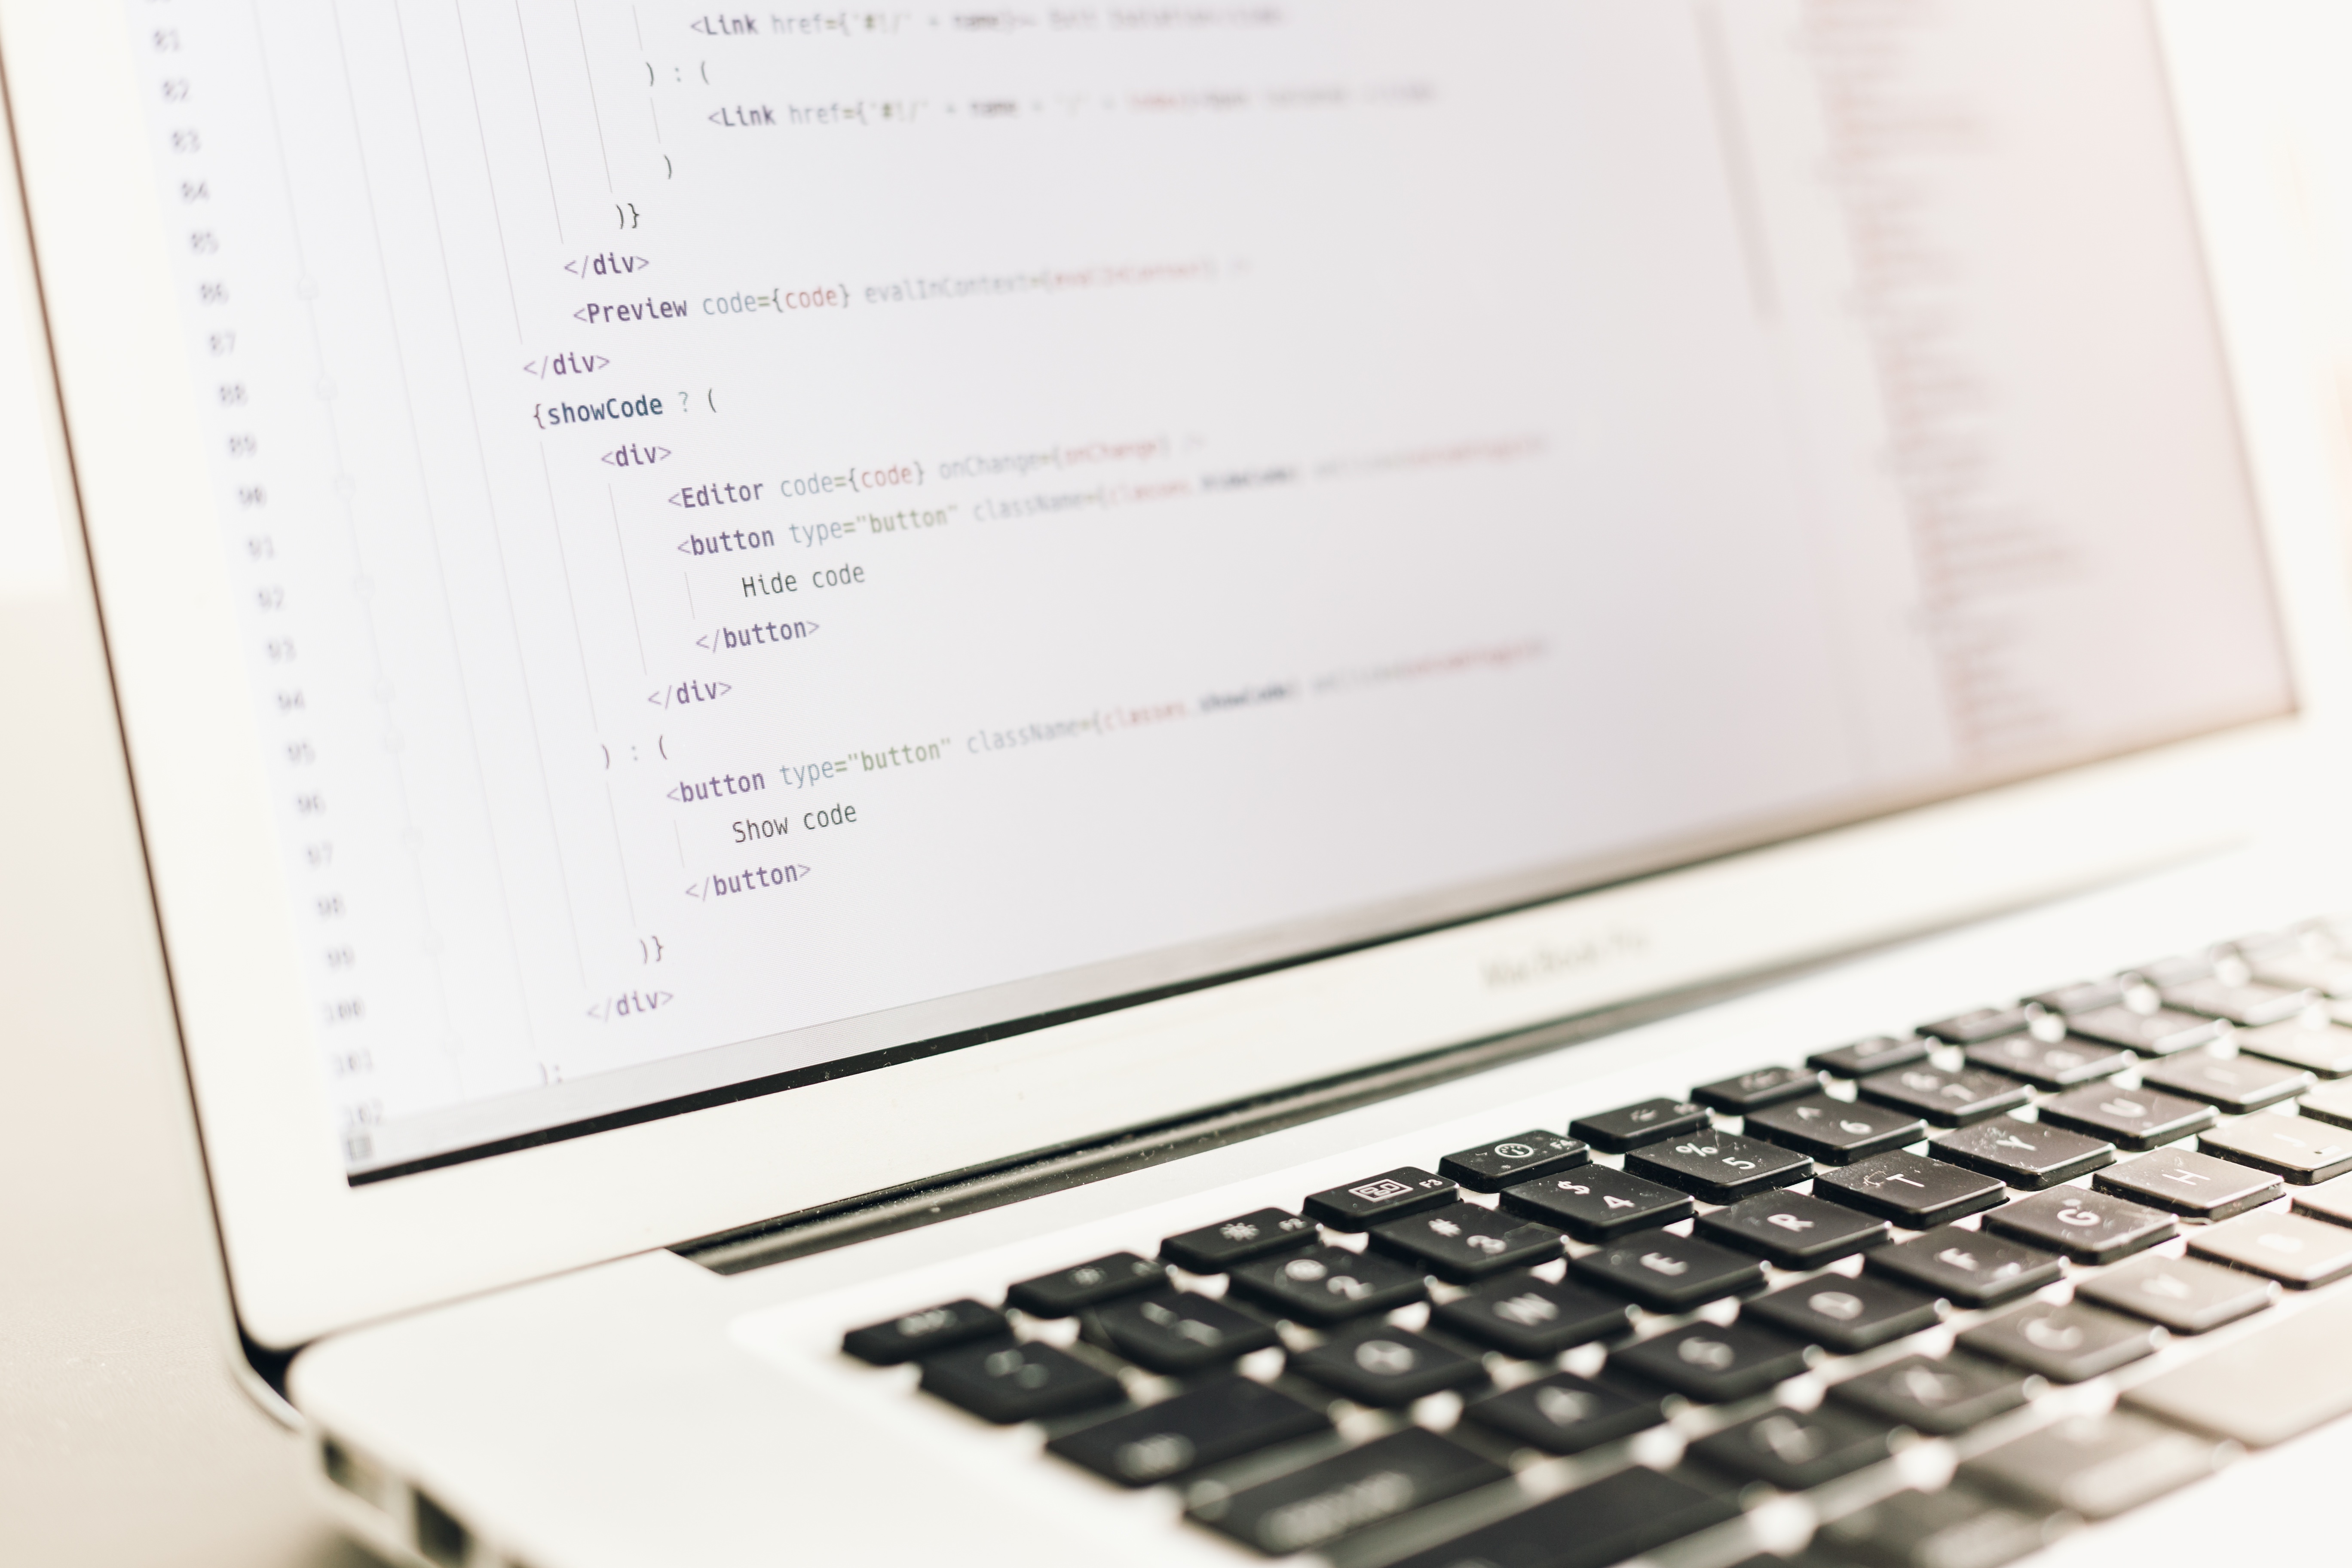
text, office equipment, technology, electronic device, space bar, font, laptop, computer, gadget, paper product, netbook, personal computer, paper, mobile device